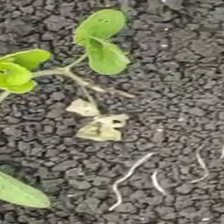
Weed species: Asian_Pigeonwings_(Clitoria Ternatea)